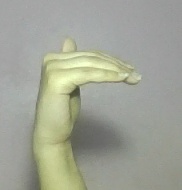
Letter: khaa